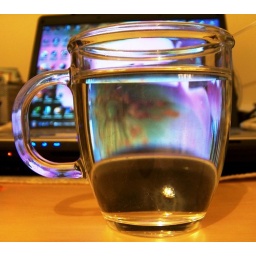
My favourite tipple - boiled water in a big glass mug - cooled for a while